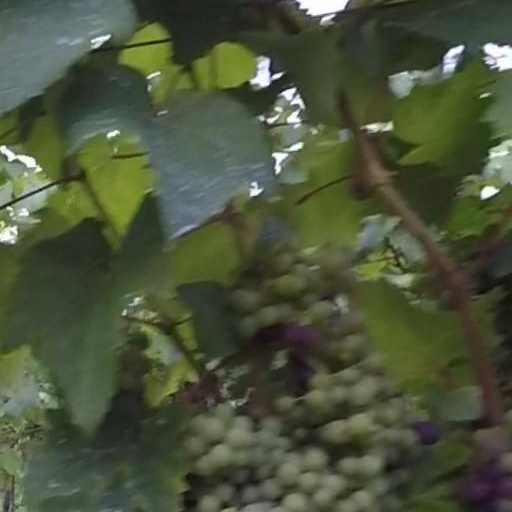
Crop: grape